Sheepshead Bay station

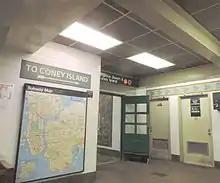
To Coney Island stair, mosaic

In addition to the aforementioned interactive mural, the full-time entrance at Sheepshead Bay Road and East 16th Street also has a bench facing fare control and two overhead heaters. This side has two stairs to each platform. There was a small arcade of stores starting on the side opposite of the station agent booth prior to the station's renovation, but it was rearranged and broken up into several stores.